Hauxwell Hall

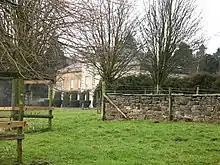
Hauxwell Hall

Hauxwell Hall or Hawkswell Hall is a grade II* listed 17th-century country house in West Hauxwell, North Yorkshire, England, some 5 miles (8 km) south-west of Catterick.